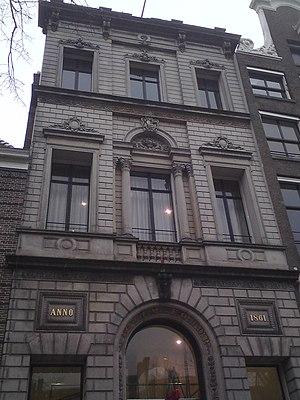
Le FOtografiemuseum AMsterdam, souvent abrégé en FOAM est un musée de la photographie situé le long du Keizersgracht, à Amsterdam, aux Pays-Bas. Le musée fonctionne sur la base d'expositions temporaires où tous les types de photographie sont représentés, parmi lesquels des photographies historiques, d'art, de mode ainsi que des photographies journalistiques. Aux côtés des collections de photographes renommés le musée accordé également une place importante aux thématiques d'actualité dans le domaine de la photo, ainsi que pour les artistes en devenir.